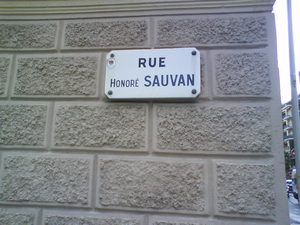
Rue Honoré SAUVAN à Nice
"Sauvan est un nom d'origine latine. Il est en occitan oriental, appelé aussi provençal, l'équivalent du prénom Sylvain en français. Il s'est formé à l'origine dans la Provence historique composé de la Drôme provençale et en complément de l'Hérault du Comté de Toulouse. Le -l- d'origine du nom de ""Salvan"" c'est vocalisé en -u- comme on peut le retrouver de façon générale en provençal. On retrouve l'ancienne forme Salvan essentiellement dans le Tarn et les départements périphériques composant le Comté de Toulouse. La troisième forme la plus répandue qu'est ""Sauvant"" se localise entre l'espace Auvergnat et le Poitevin dont ce dernier était autrefois un pays de langue occitane. On retrouve d'ailleurs les communes de Saint-Sauvant dans la Charente-Maritime et la Vienne.